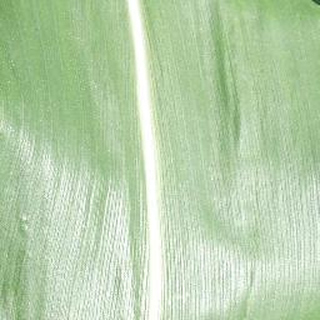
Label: healthy_corn